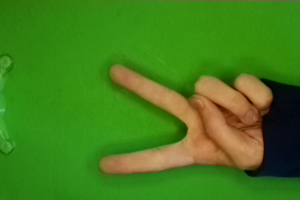
Label: scissors